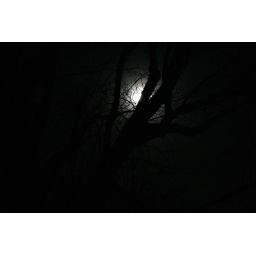
It's been a while since we've seen the moon, and it looked awesome illuminating the bare trees in our backyard.